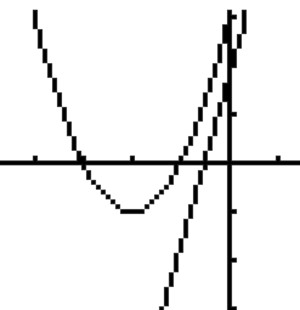
Affichage d'une calculatrice de poche montrant le crénelage des courbes.
Le crénelage ou effet d'escalier est un effet visuel caractérisé par des motifs en forme d’escalier sur les contours obliques des dessins. Il se rencontre en infographie, télévision, impression matricielle, image tramée en imprimerie, point de croix, et généralement dans toutes les formes de visualisation composées de figures de couleur uniforme régulièrement espacées, quand cet espacement est suffisamment grand pour que l'élément de base soit visible et que le contour n'est pas parallèle à l'alignement des points. Il est d'autant plus visible que le contraste est élevé.